Shintō Musō-ryū

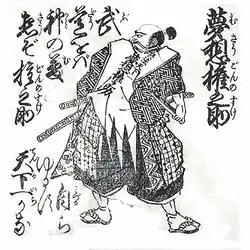
Musō Gonnosuke Katsuyoshi, founder of Shintō Musō-ryū (Image from the Buko Hyakunin Isshu)

According to its own history, Shintō Musō-ryū was founded in the Keichō era (1594–1614) by Musō Gonnosuke, a samurai with considerable martial arts experience. A wandering warrior (Rōnin), Gonnosuke would eventually cross paths with the famous swordsman Miyamoto Musashi. The two men fought a duel in which Musashi defeated Gonnosuke. Gonnosuke, a proud warrior who according to the stories had never been defeated, was deeply shocked by his defeat and retired to a cave for meditation and reflection. This period of isolation led him to create a set of techniques for the "jō", with a goal of defeating Musashi's two-sword style. These jo techniques constituted the core of Gonnosuke's new school ("ryu"), which he named Shintō Musō-ryū.